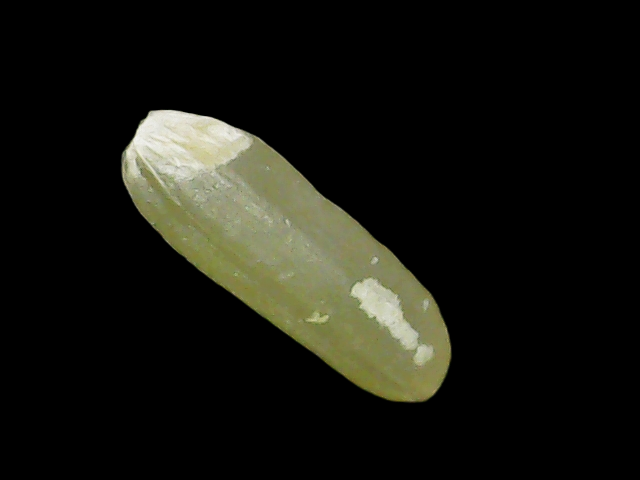
Rice variety: Binadhan7